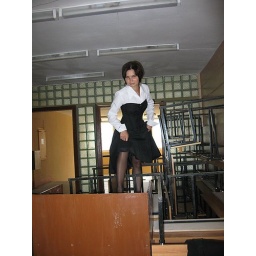
more in black dress (2)